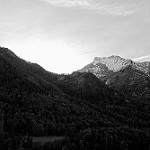
Label: B & W